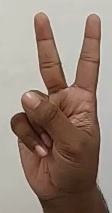
ASL sign: 2